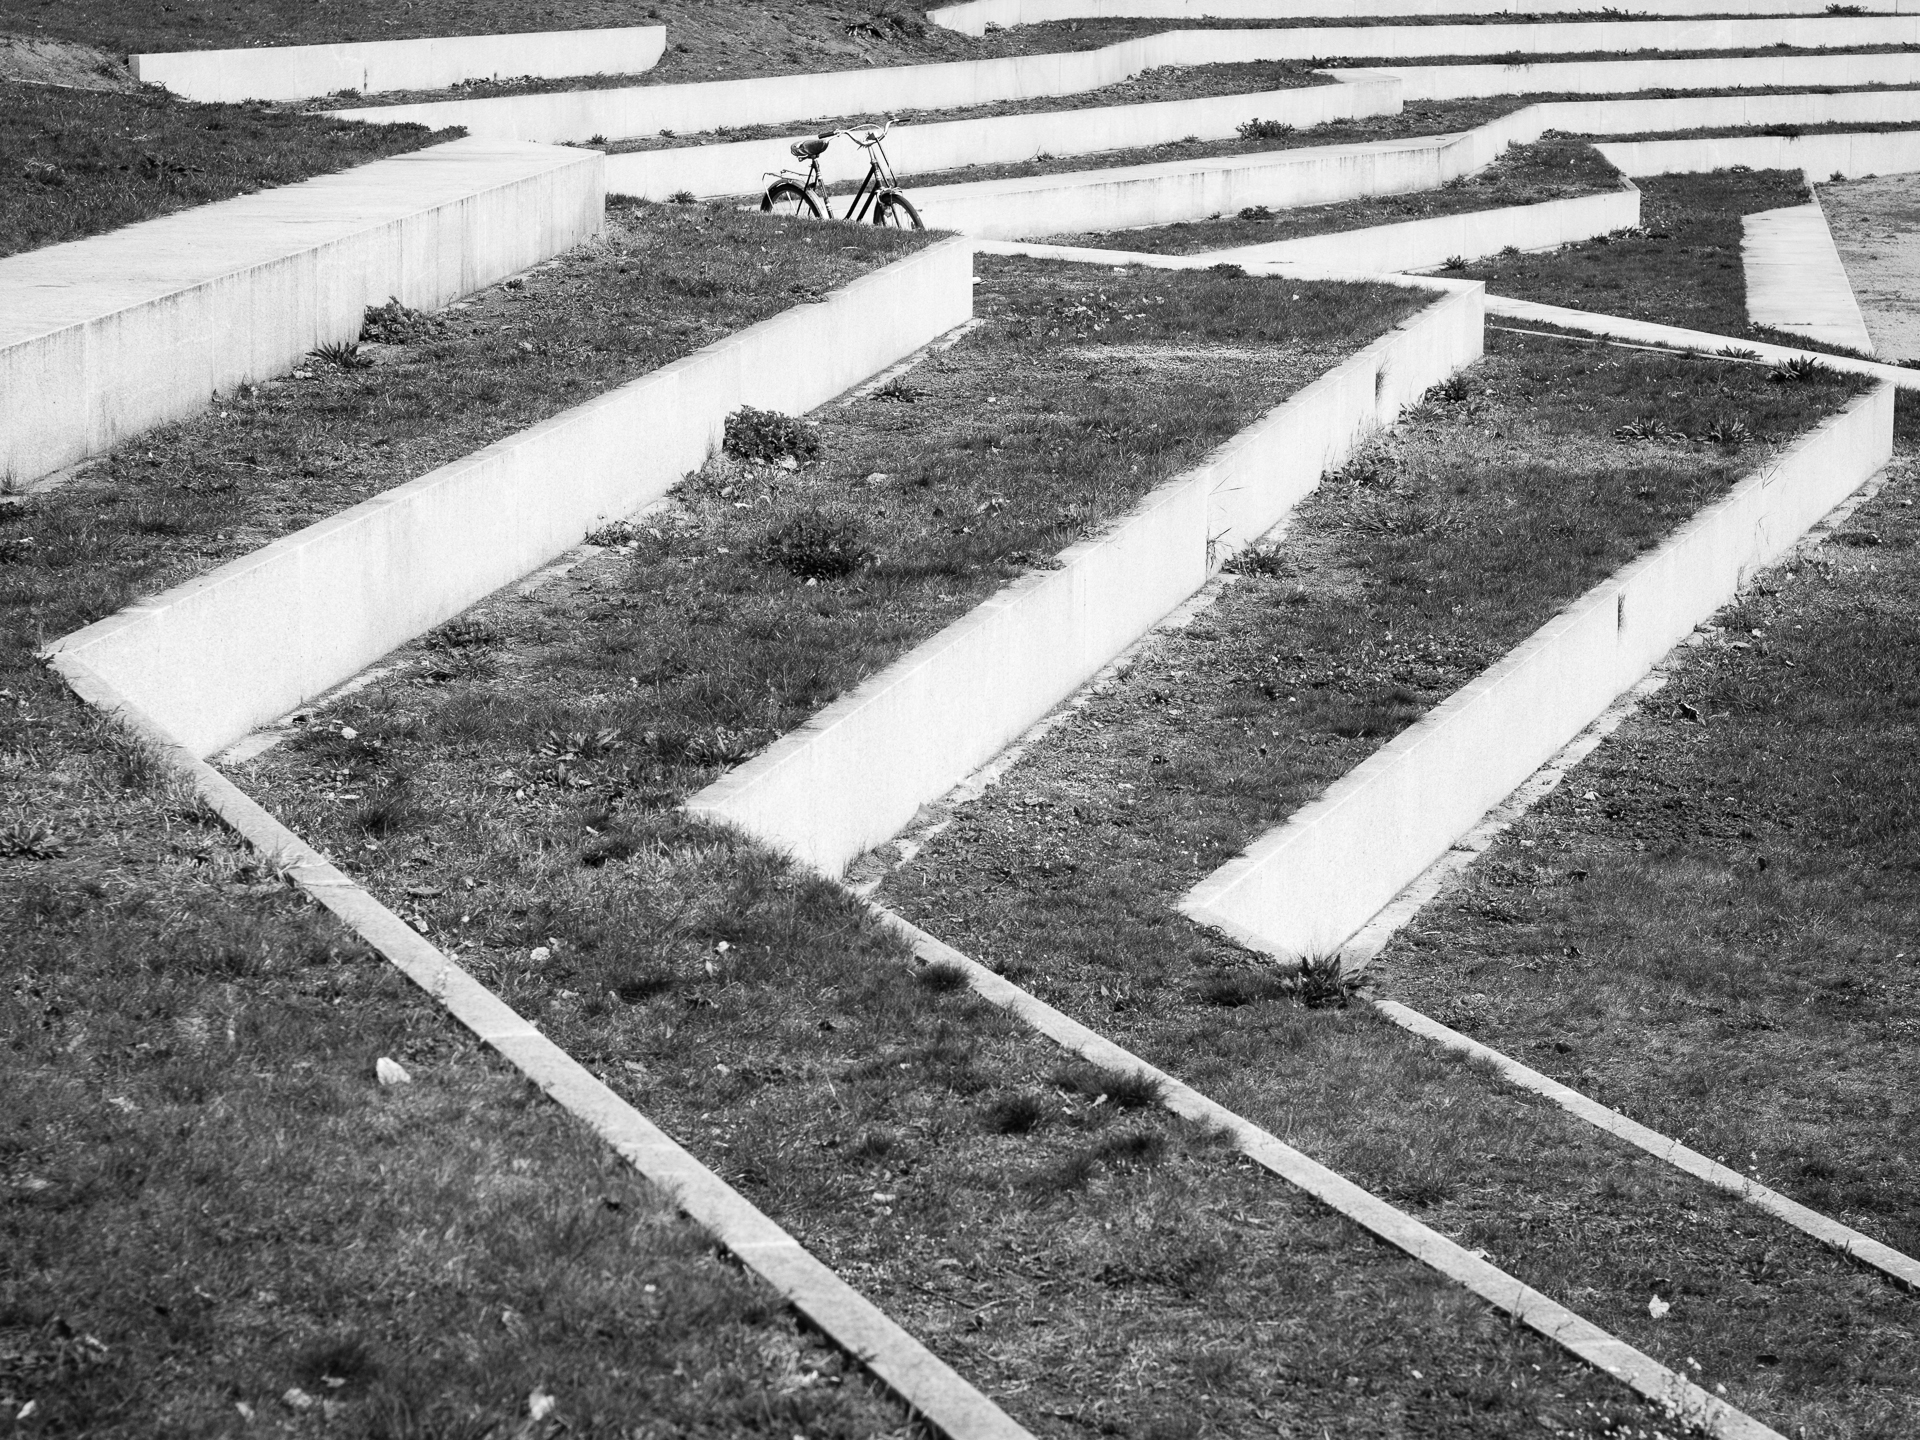
grass, black and white, track, road, white, sidewalk, asphalt, walkway, suburb, line, soil, monochrome, lane, stadium, 2014, infrastructure, berlin, race track, shape, flooring, road surface, monochrome photography, residential area